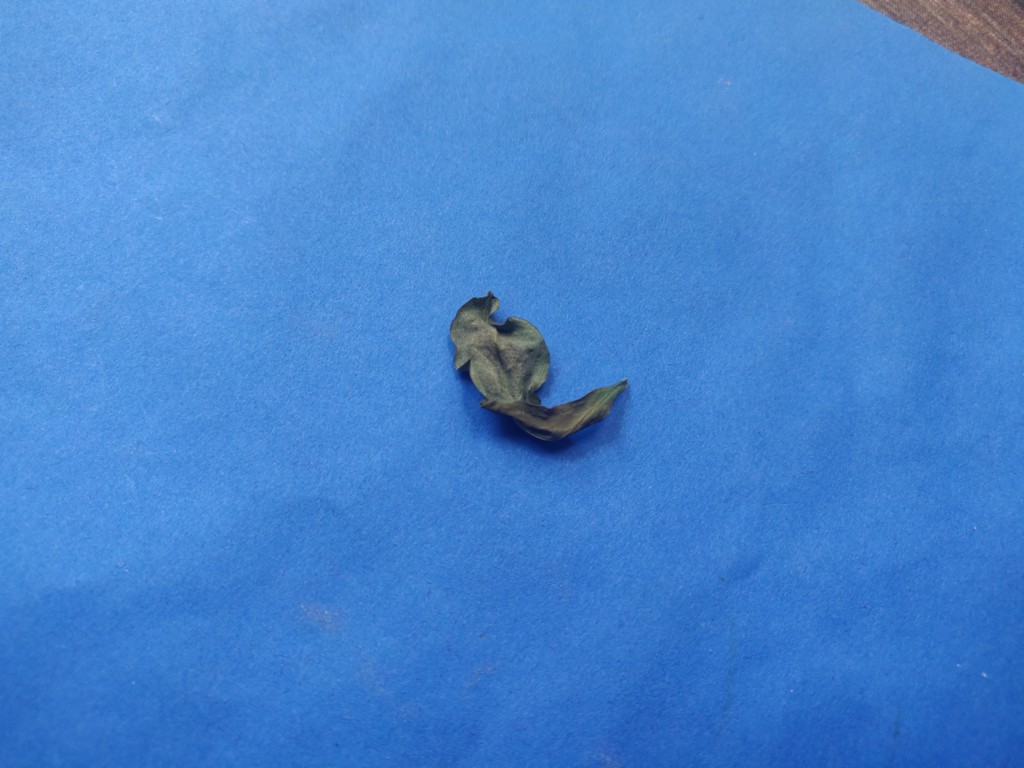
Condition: Dried
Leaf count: single
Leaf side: unknown